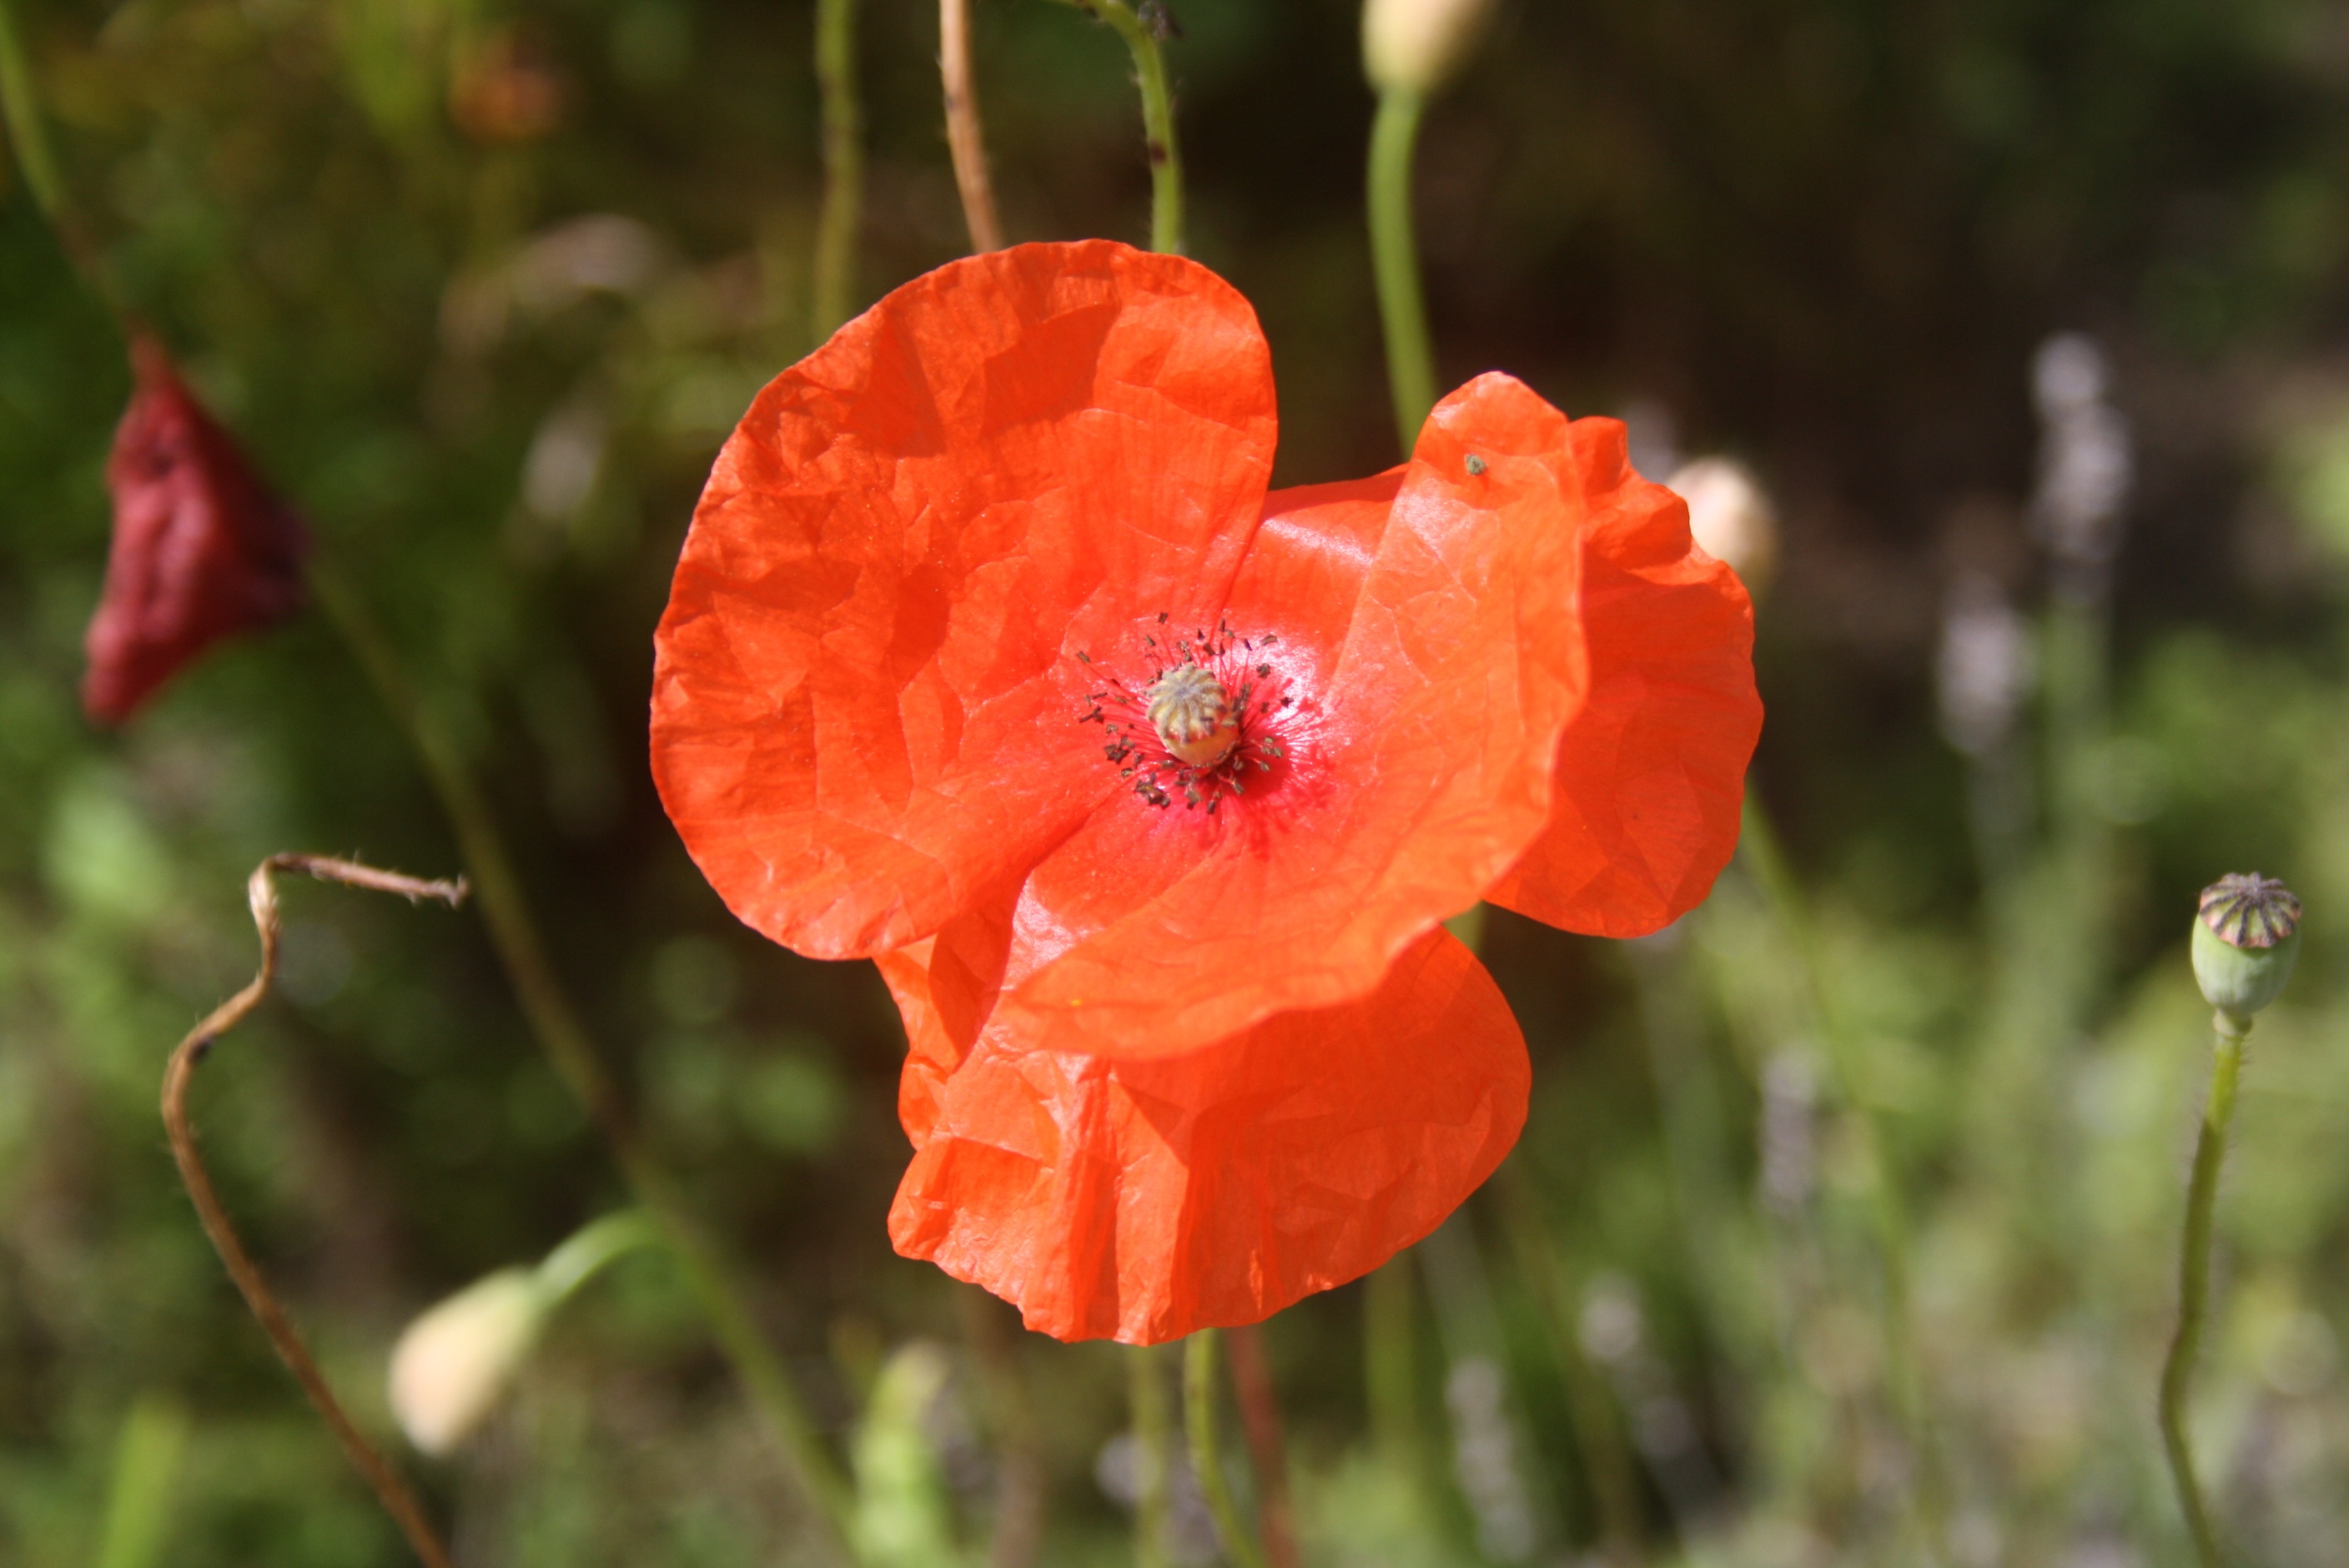
nature, blossom, plant, flower, petal, bloom, summer, red, botany, blooming, garden, flora, wildflower, sunny, gardening, poppy, coquelicot, macro photography, summer flowers, flowering plant, annual plant, plant stem, land plant, poppy family